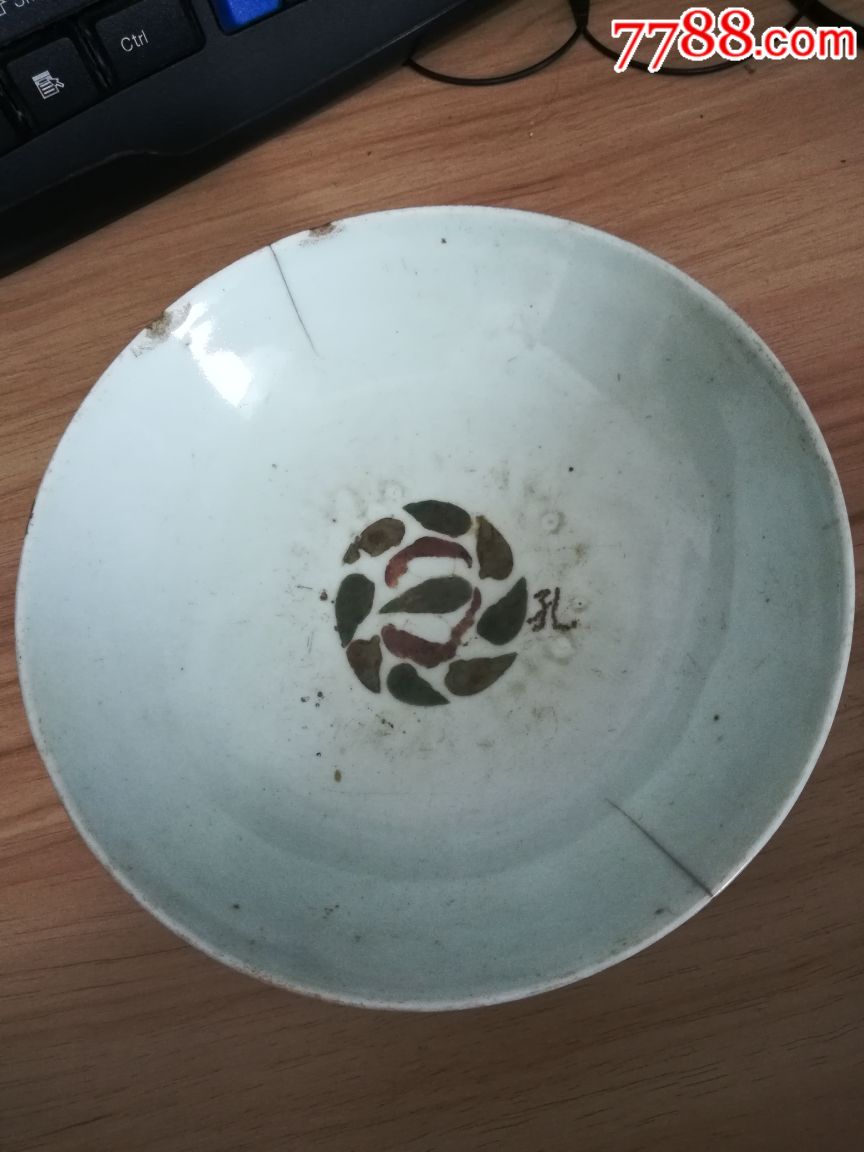
Label: trash